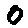
Label: 0